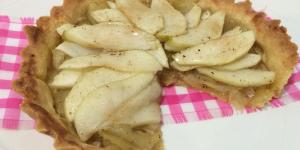
kuchen de manzana tradicional